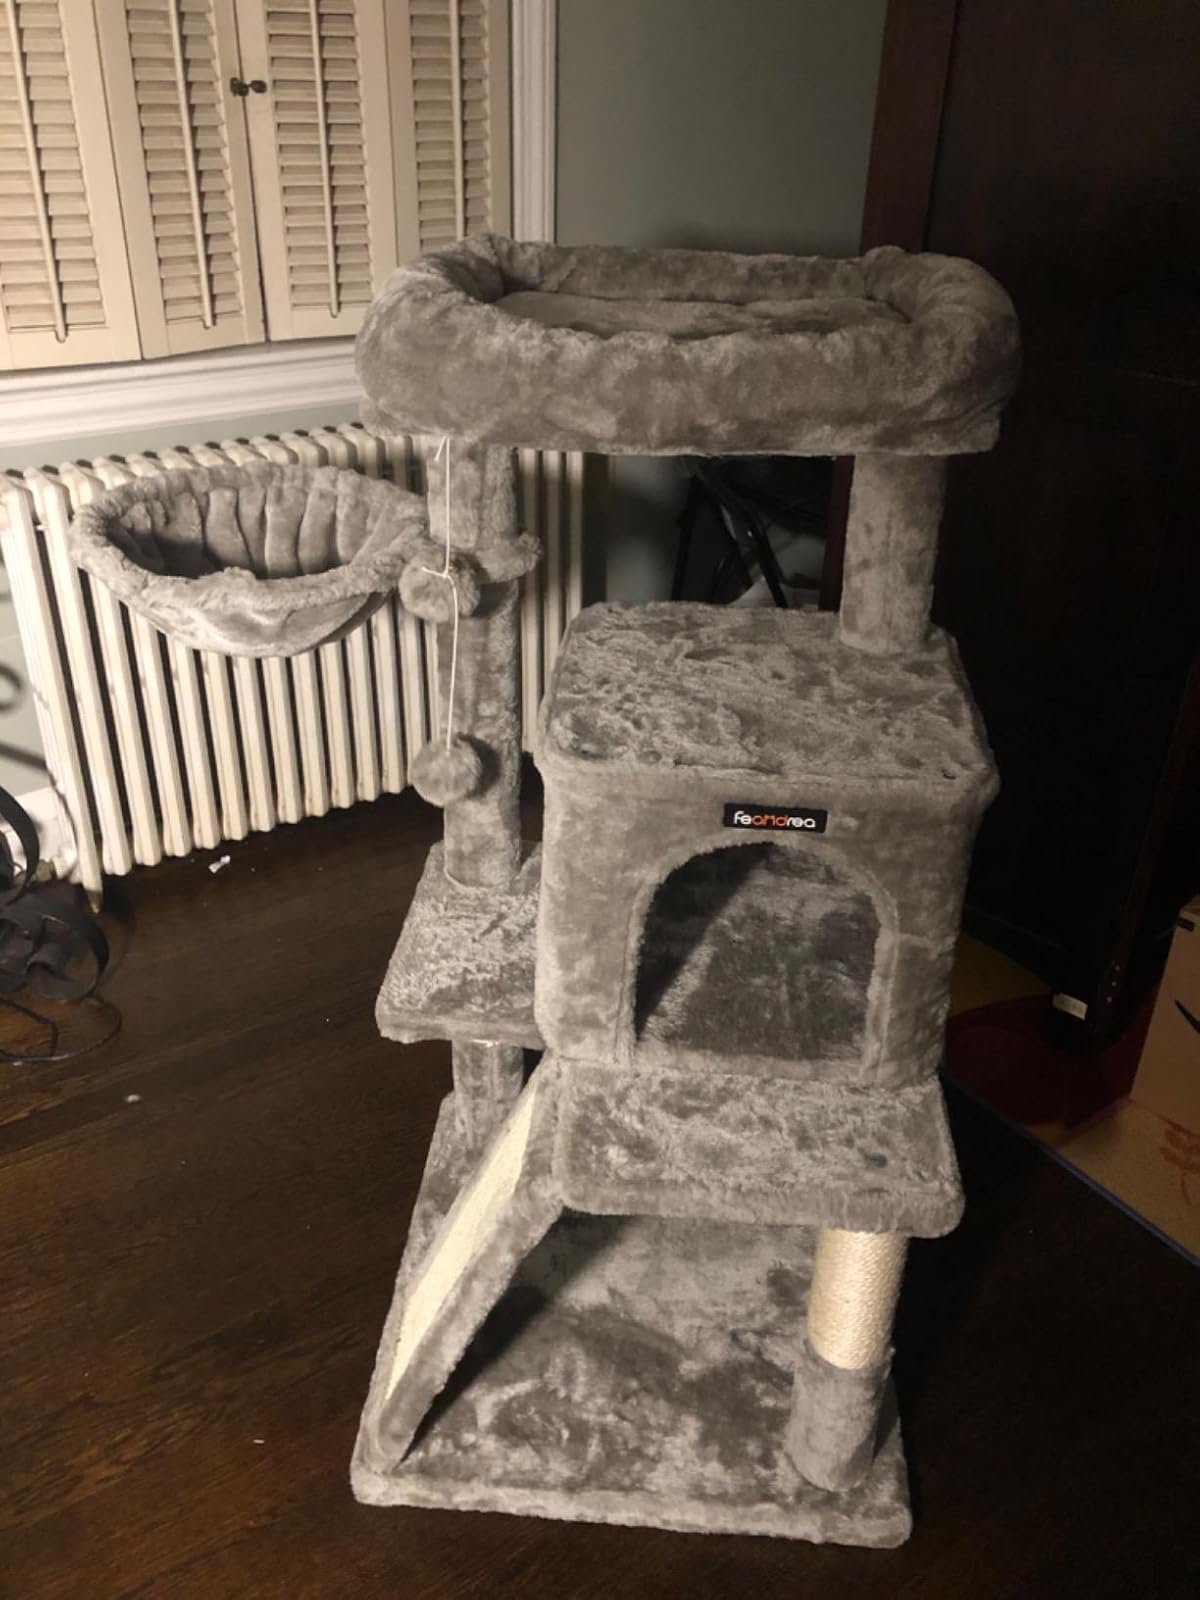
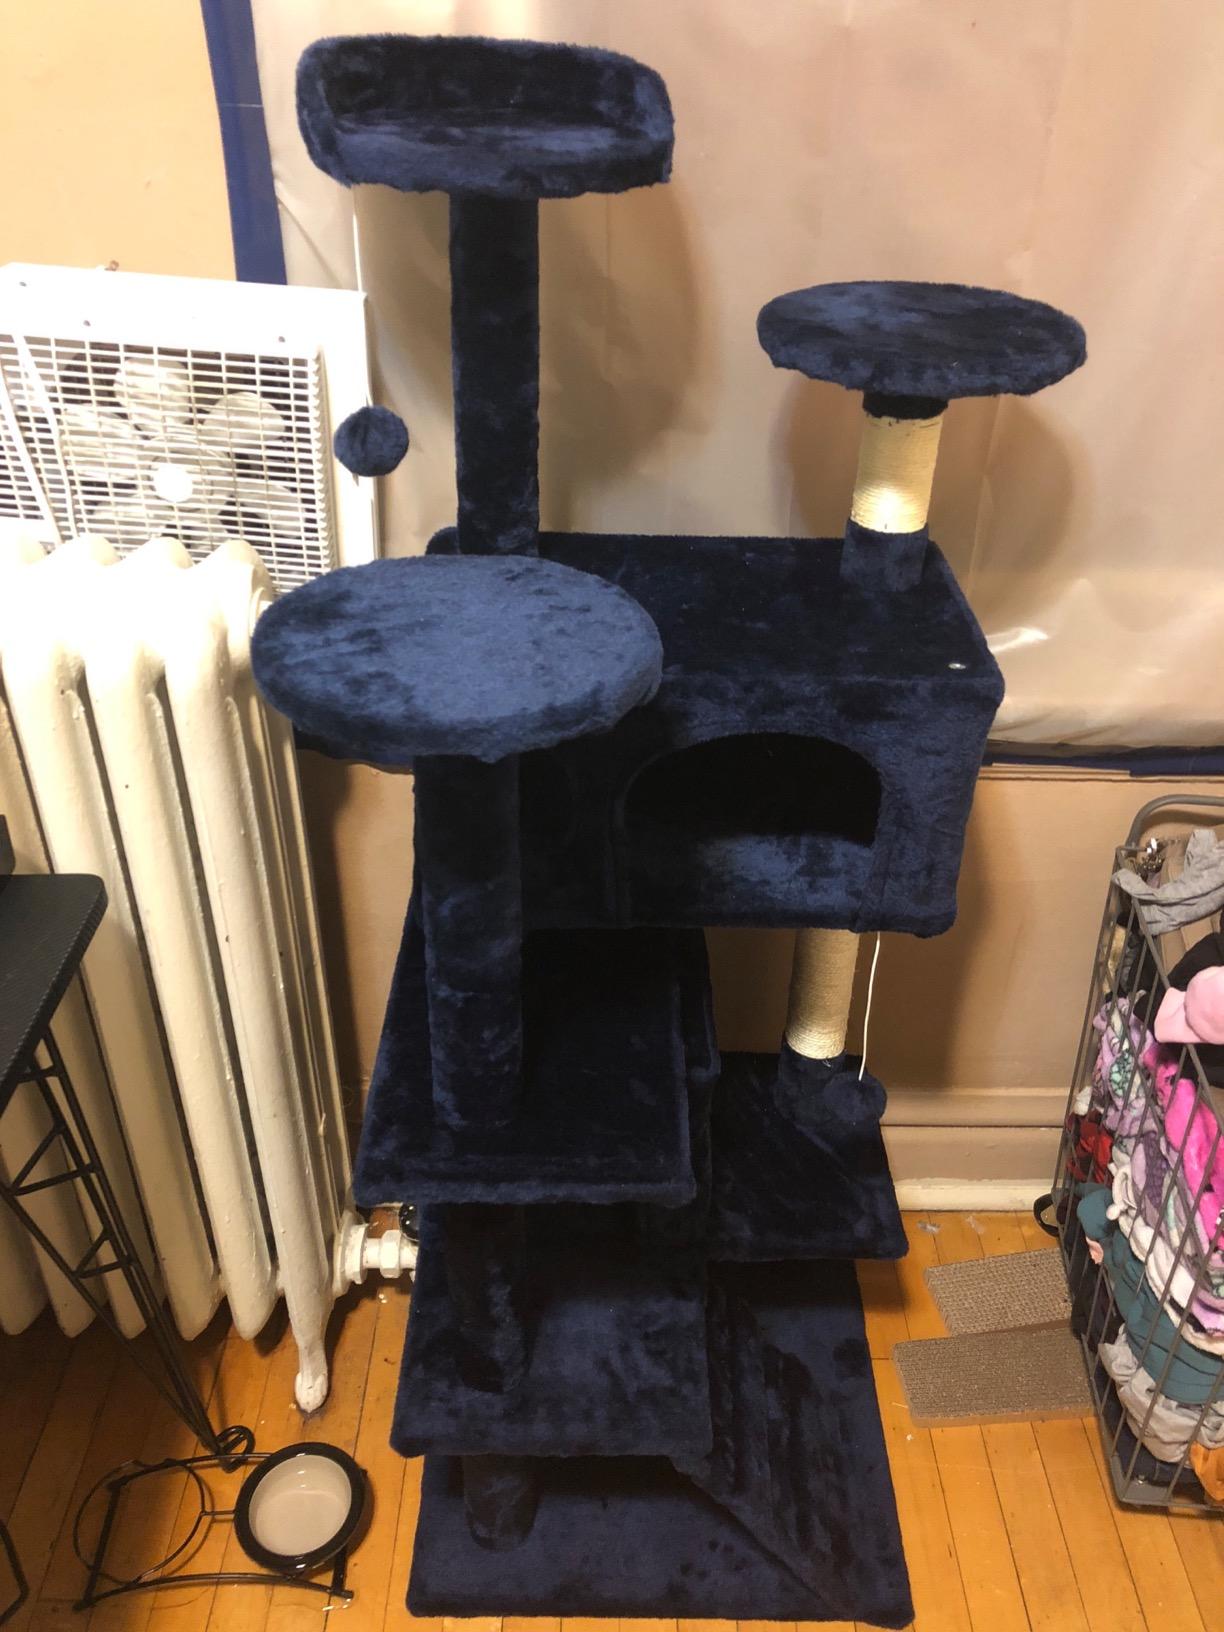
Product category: items_cat tree
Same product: no